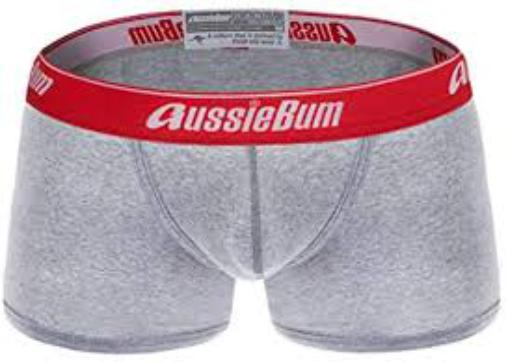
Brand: aussieBum
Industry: Clothes